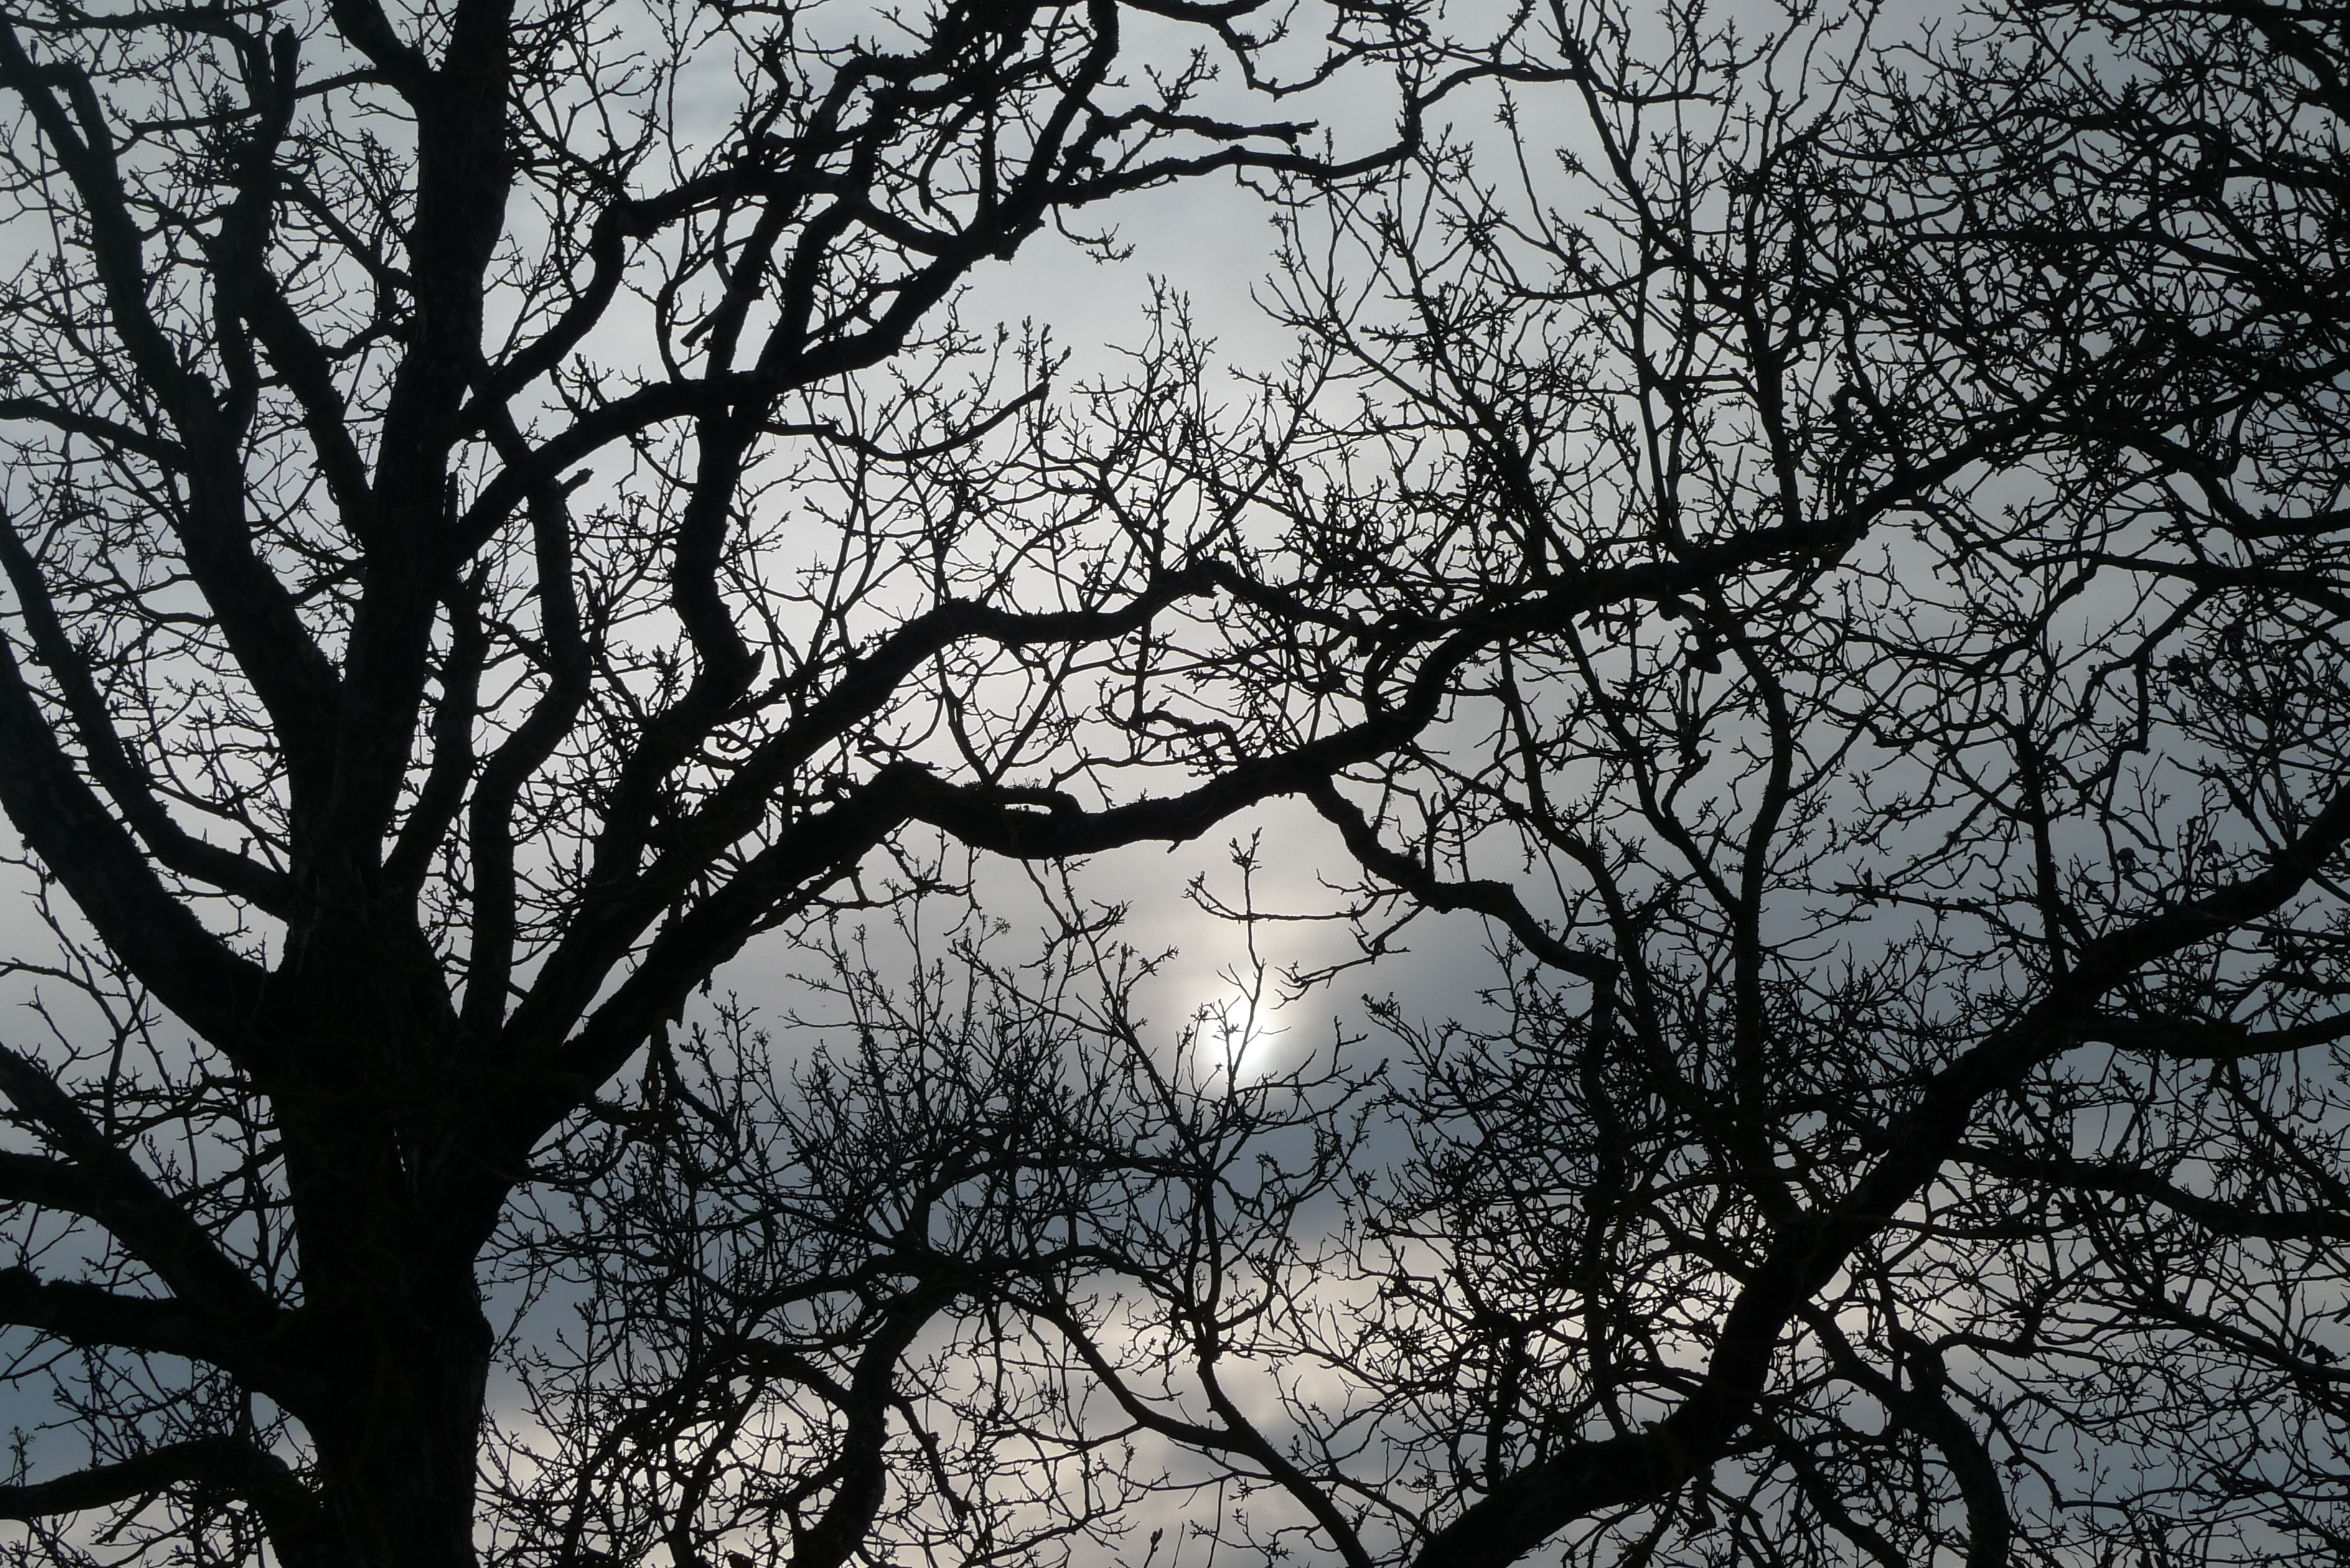
tree, nature, branch, blossom, snow, winter, black and white, plant, sky, sunset, sunlight, leaf, flower, spring, romance, monochrome, season, trees, branches, woodland, monochrome photography, atmospheric phenomenon, woody plant